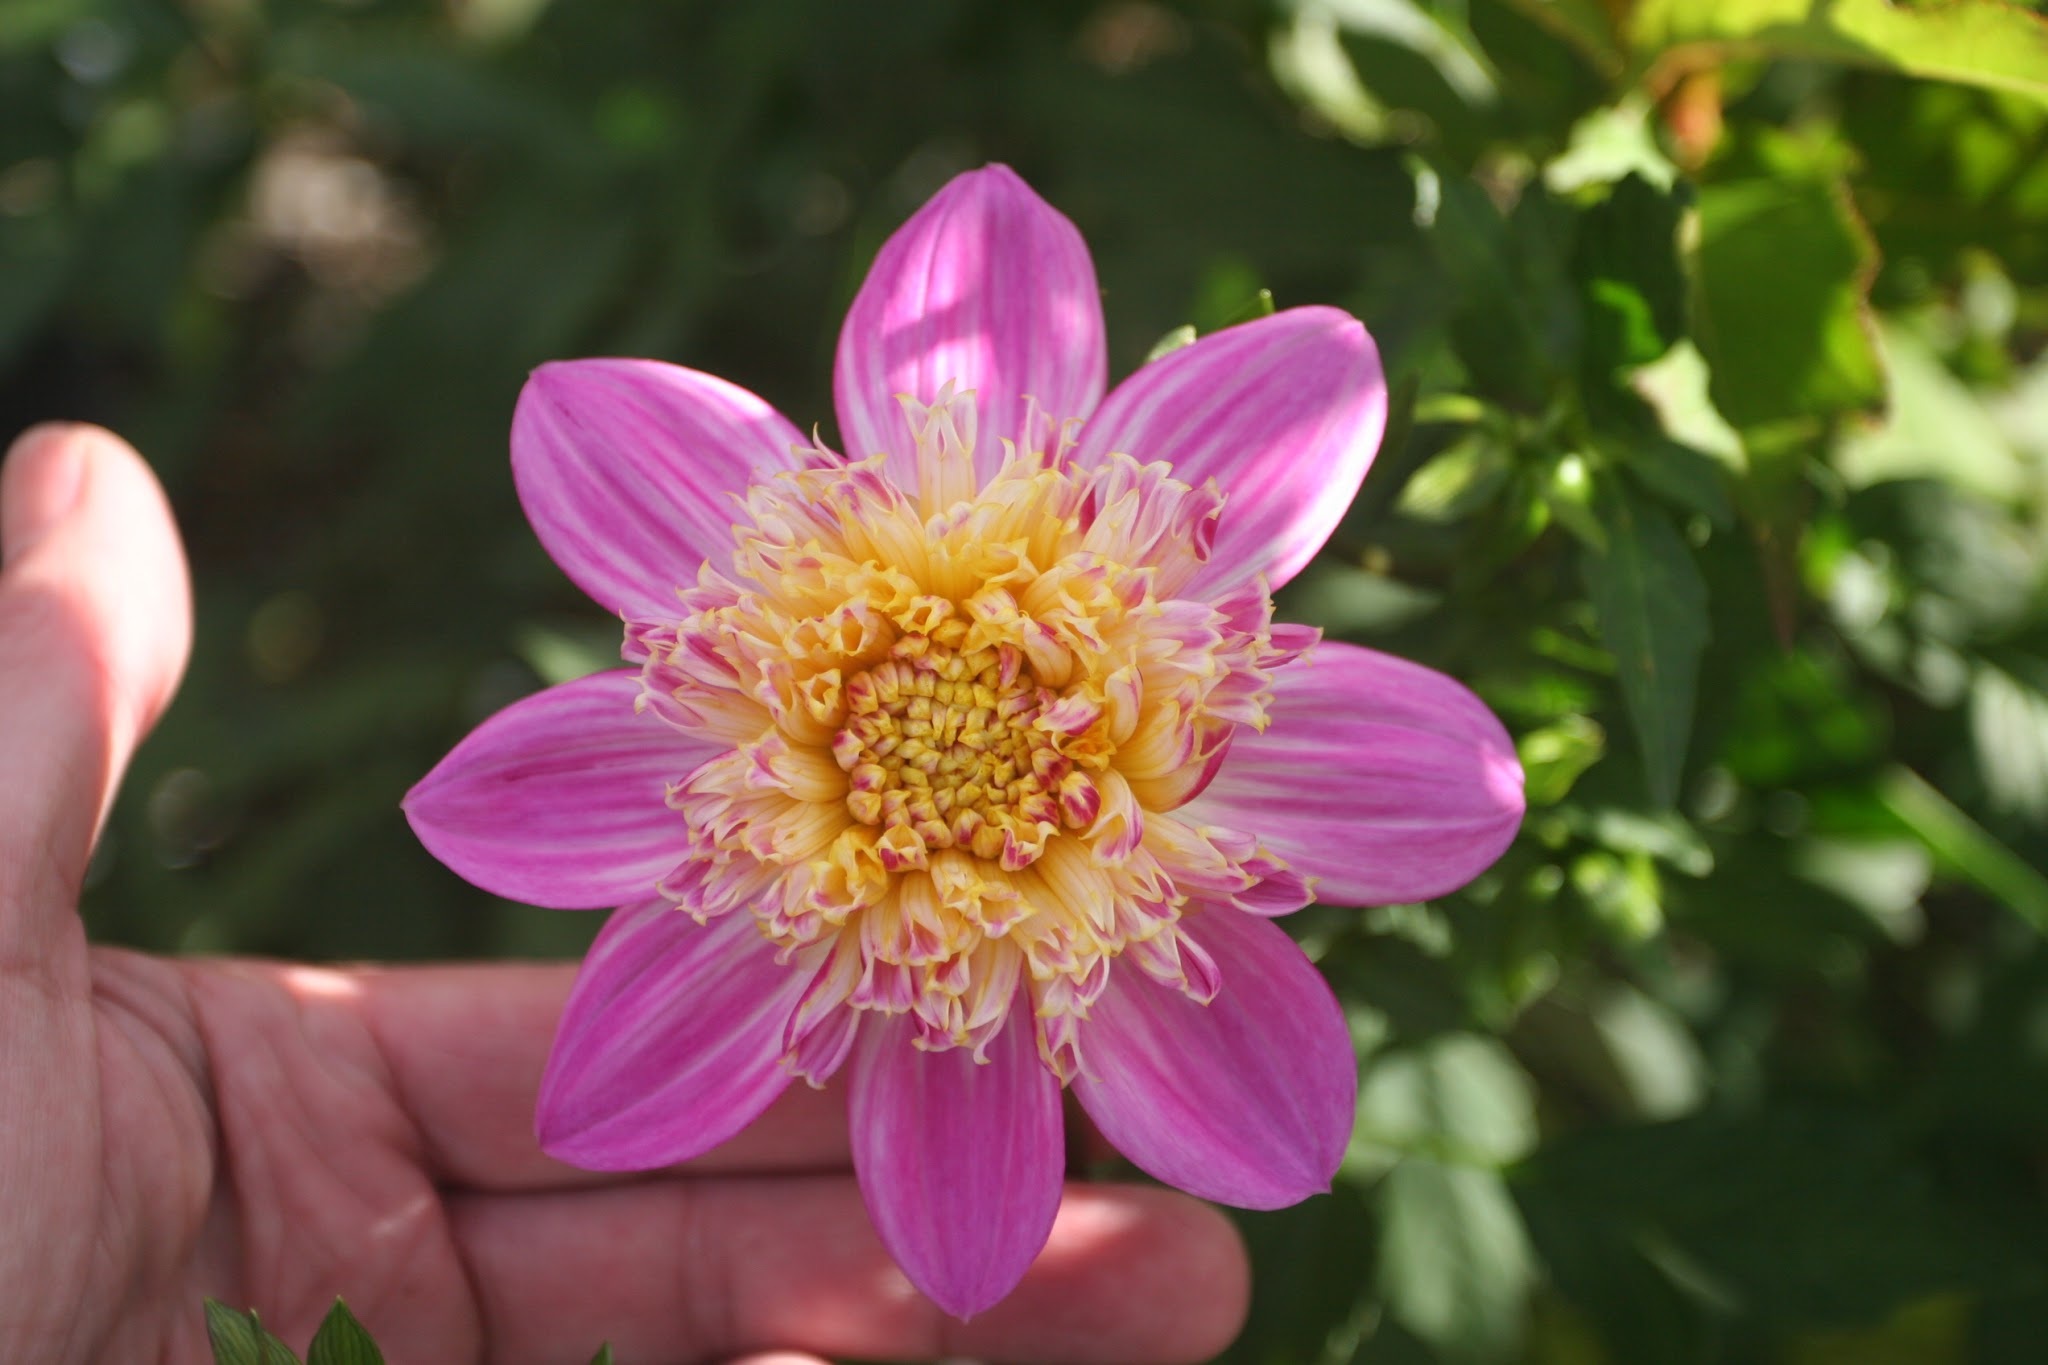
blossom, plant, flower, petal, botany, flora, dahlia, gardening, yellow center, pink petals, flowering plant, daisy family, variety alphen perl, annual plant, land plant, garden cosmos